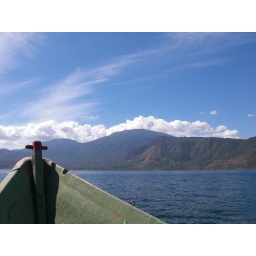
120m deep in the middle and PERTFECTLY clear blue water